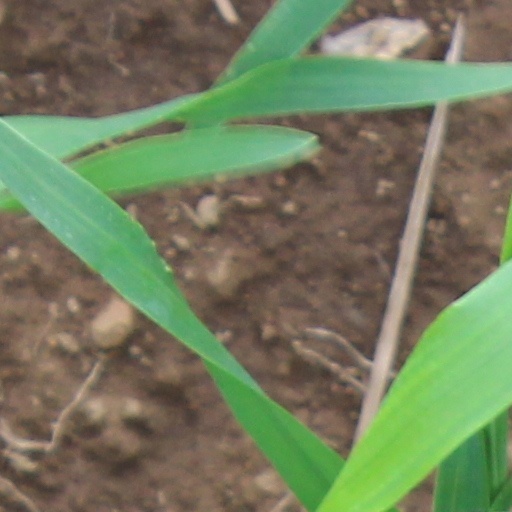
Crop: wheat